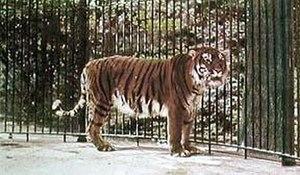
Le Tigre est une espèce de mammifère carnivore de la famille des félidés du genre Panthera. Aisément reconnaissable à sa fourrure rousse rayée de noir, il est le plus grand félin sauvage et l'un des plus grands carnivores terrestres. L'espèce est divisée en neuf sous-espèces présentant des différences mineures de taille ou de comportement. Superprédateur, il chasse principalement les cerfs et les sangliers, bien qu'il puisse s'attaquer à des proies de taille plus importante comme les buffles. Jusqu'au XIXᵉ siècle, le tigre était réputé mangeur d'hommes. La structure sociale des tigres en fait un animal solitaire ; le mâle possède un territoire qui englobe les domaines de plusieurs femelles et ne participe pas à l'éducation des petits.
Le Tigre de la Caspienne était la sous-espèce de tigre la plus occidentale. On le trouvait en Arménie, en Azerbaïdjan, en Géorgie, dans le sud de la Russie, au Kazakhstan, en Iran, en Irak, en Afghanistan, en Turquie, en Mongolie, au Tadjikistan, au Turkménistan et en Ouzbékistan jusqu'à son extinction dans les années 1970.